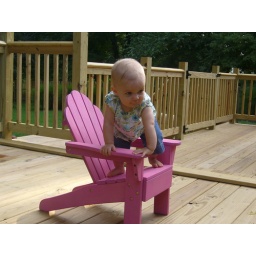
I did more standing in it than sitting